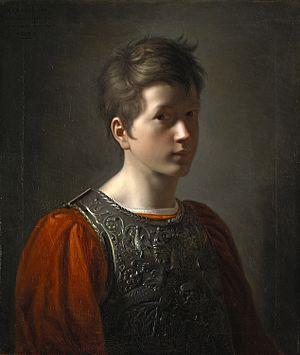
Peinture
Jean Claude Bonnefond né le 27 mars 1796 à Lyon où il est mort le 27 juin 1860 est un peintre et lithographe français.